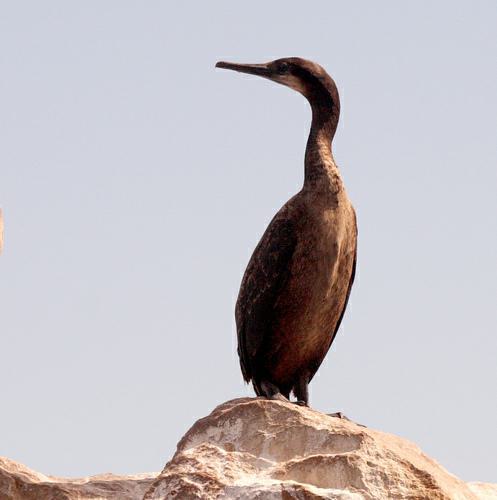
A photo of a brandt cormorant